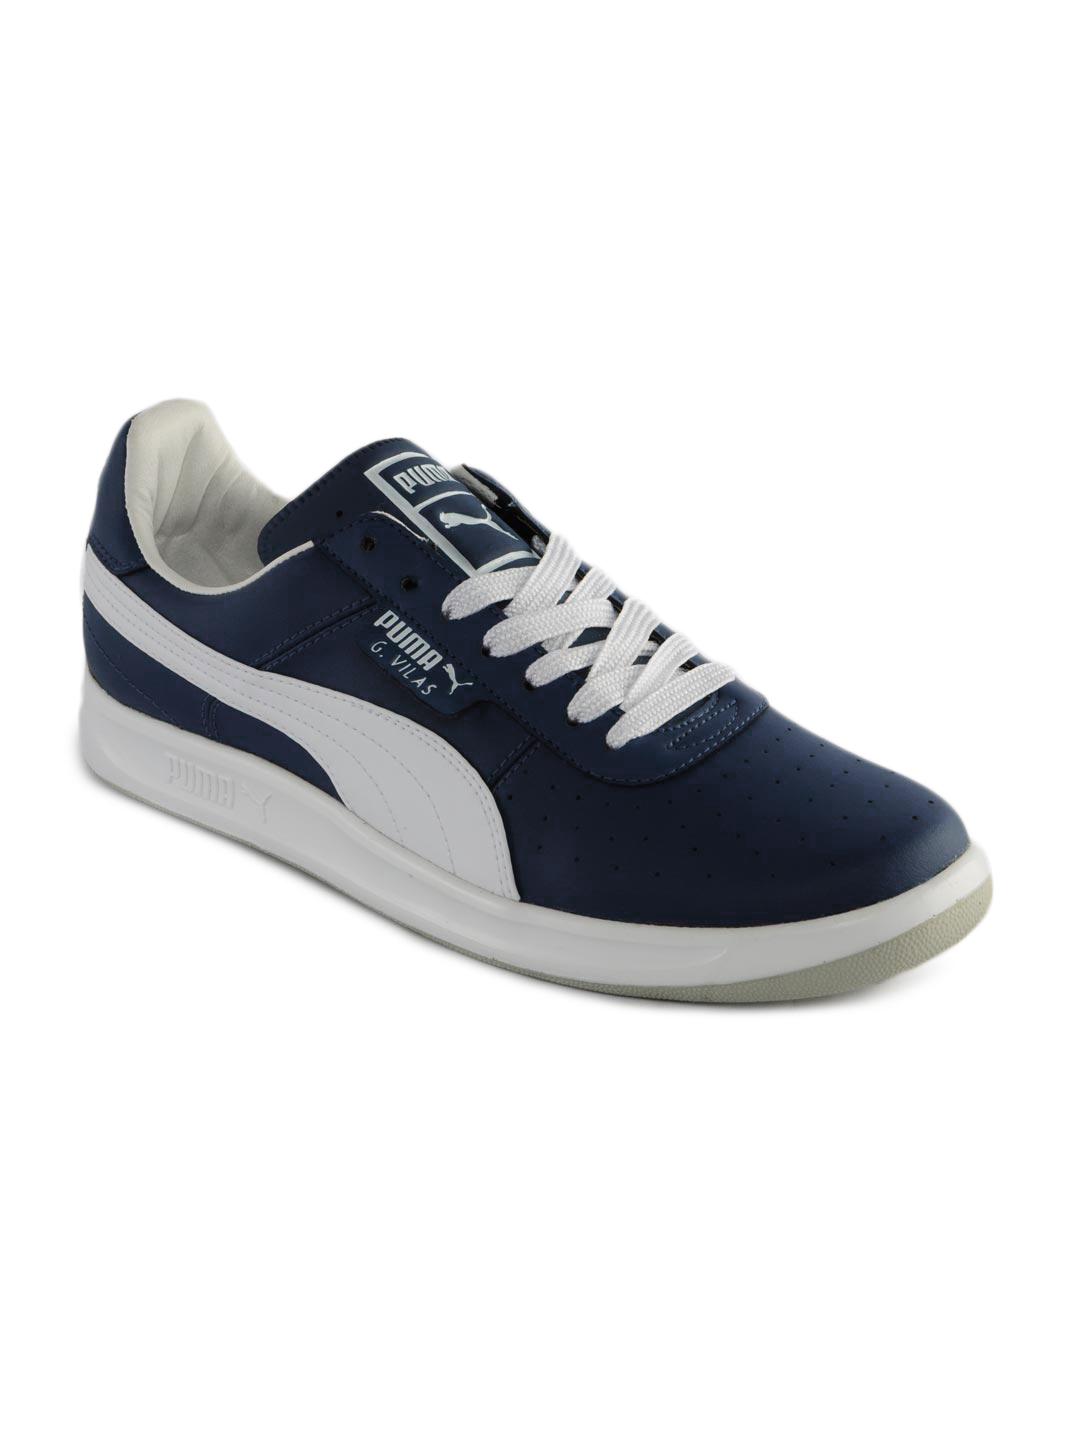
Puma Men G. Vilas 2 Basics Blue Shoes
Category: Footwear / Shoes / Casual Shoes
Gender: Men
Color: Blue
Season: Summer 2012
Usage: Casual